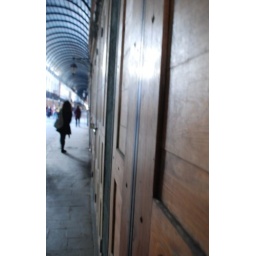
A girl walking away in teh old city of Damascus